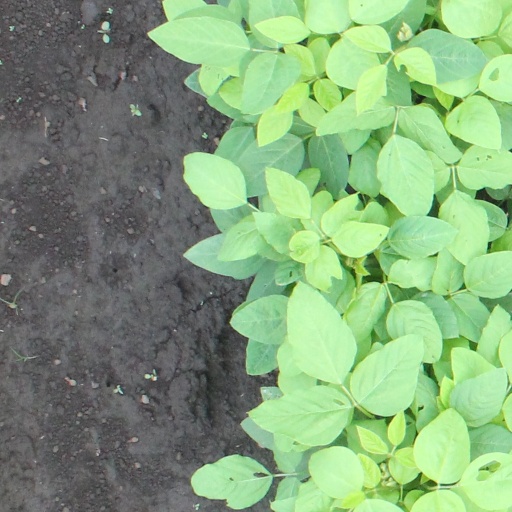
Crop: soybean